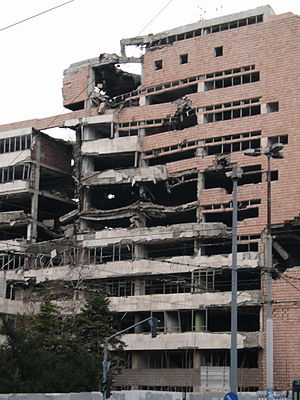
Kosovokrigen / Efterspil
Skader på Jugoslaviens forsvarsministerium er stadig synlige i 2005.
Kosovokrigen, også kaldet Kosovokonflikten, var en krig, som blussede op mellem 22. april 1996 og 10. juni 1999 i Kosovo samt dele af det daværende Jugoslavien og var en del af de krige, der prægede Jugoslaviens opløsning.